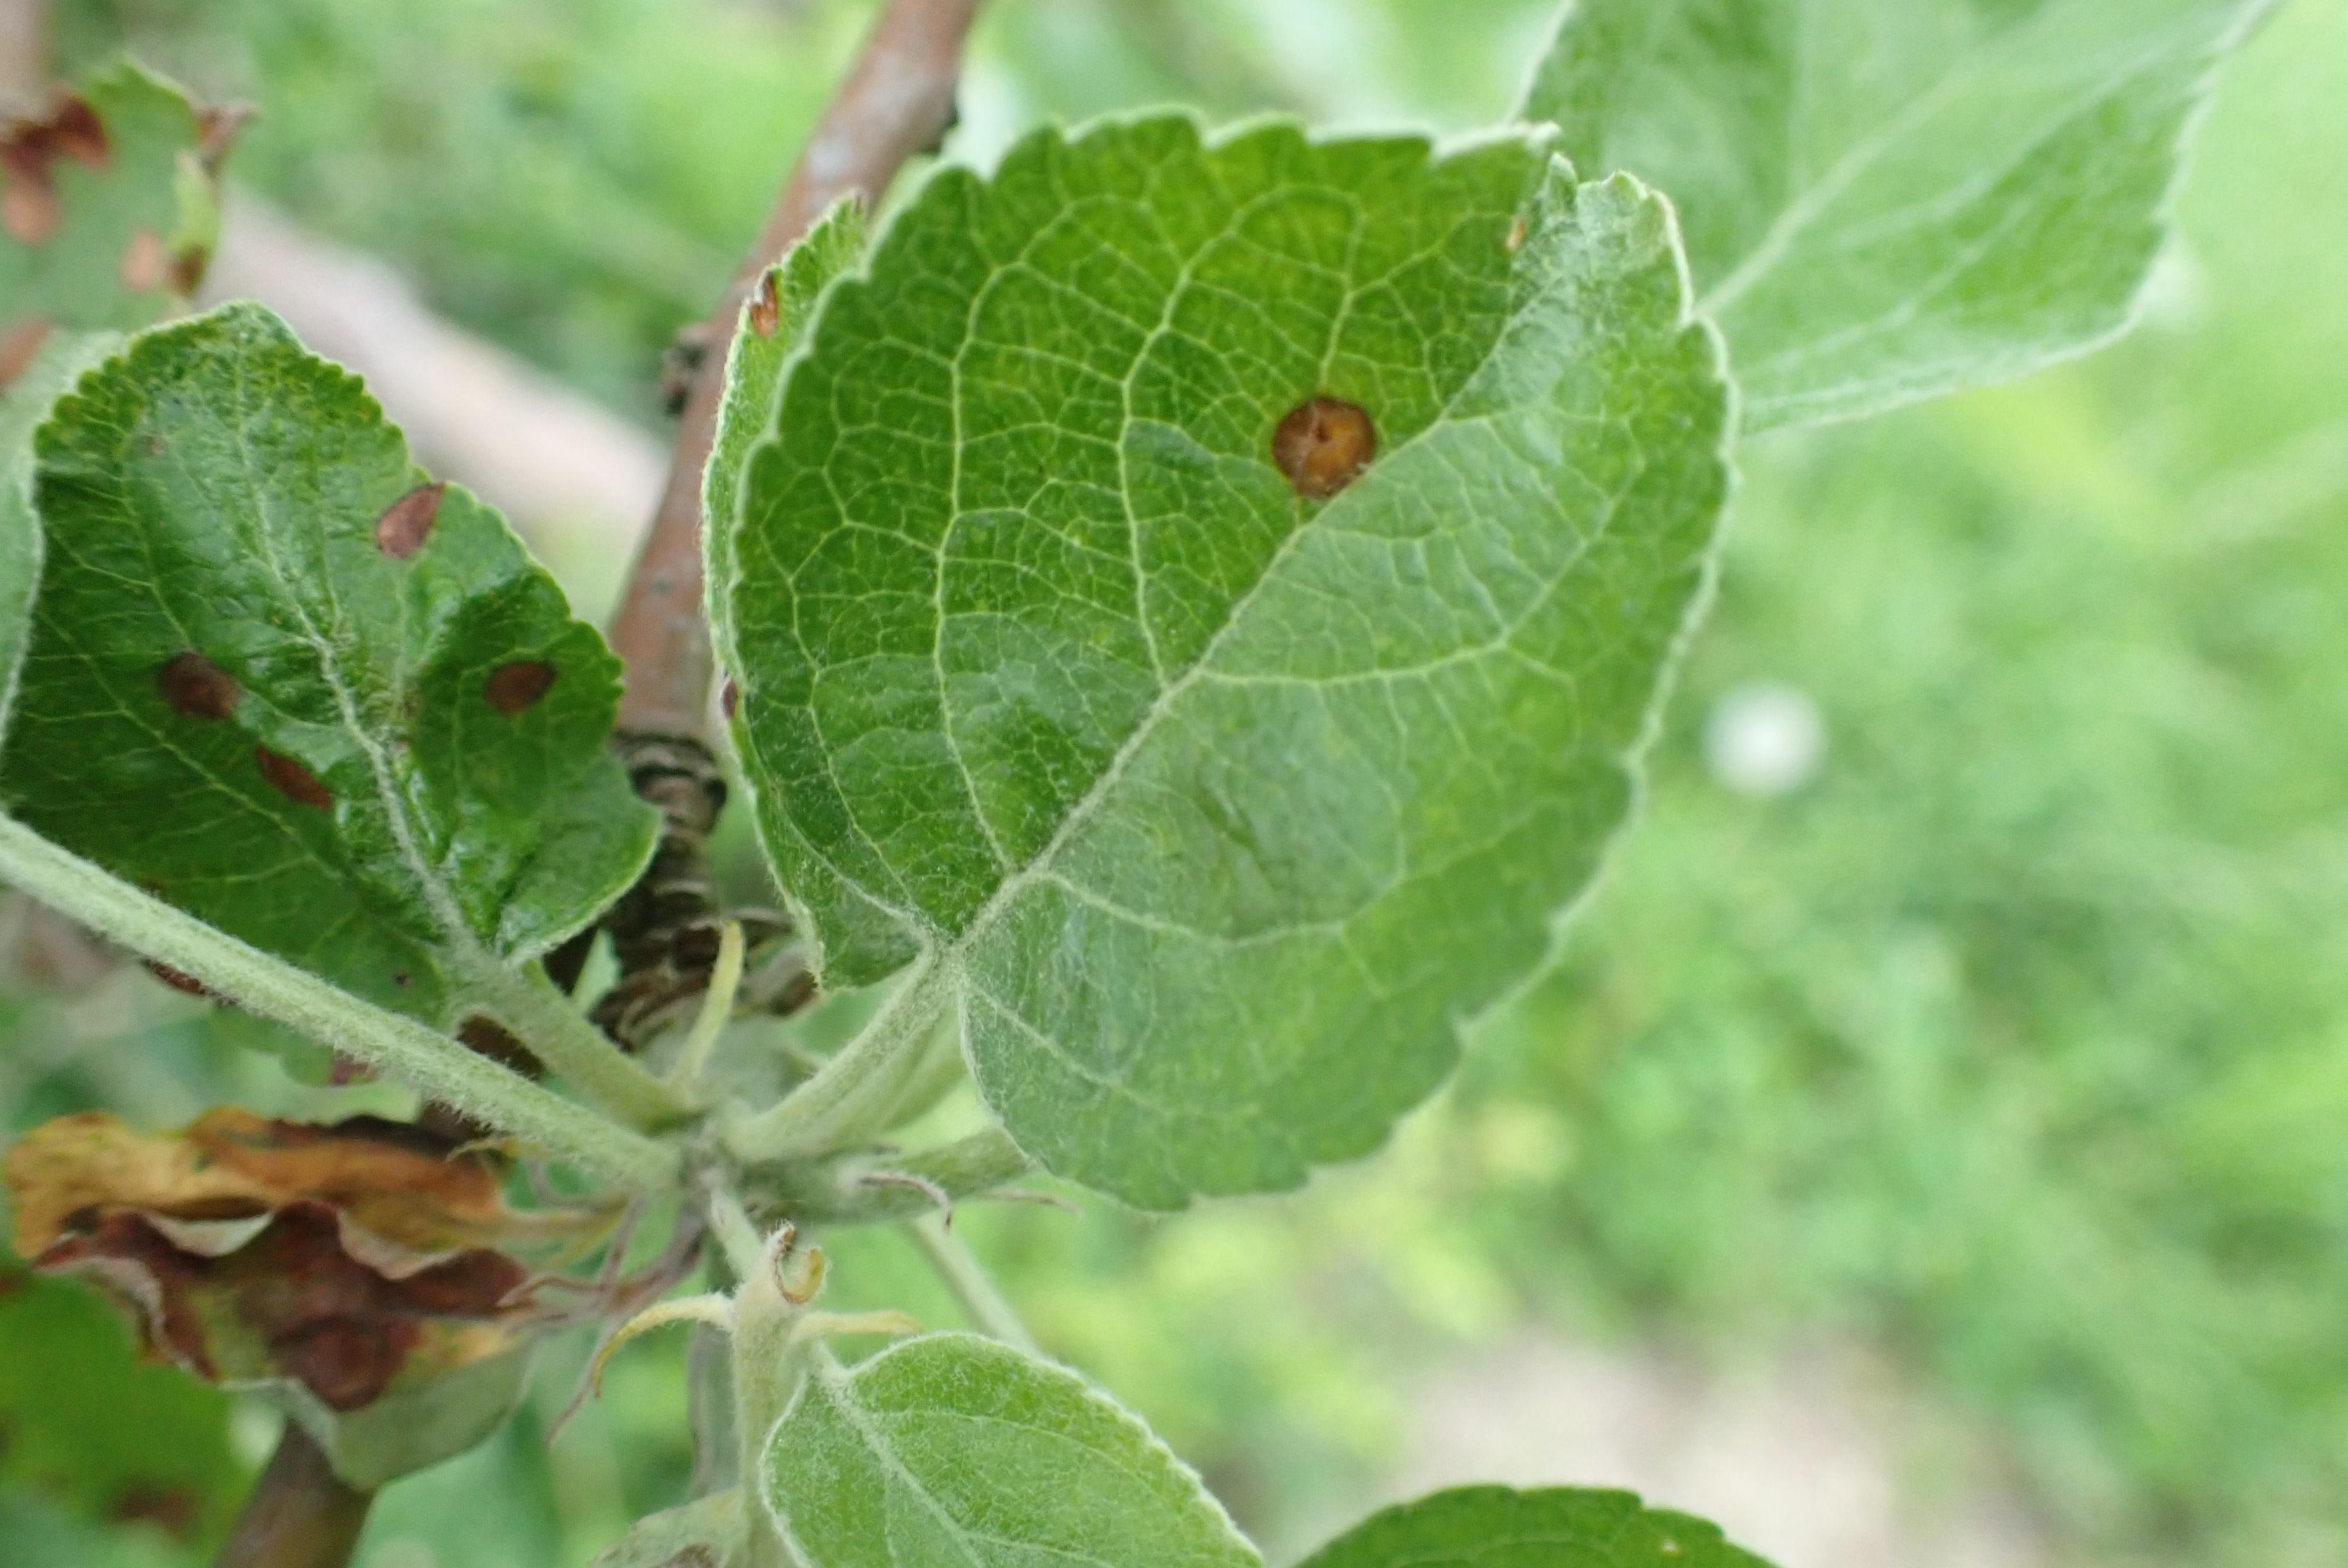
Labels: frog_eye_leaf_spot